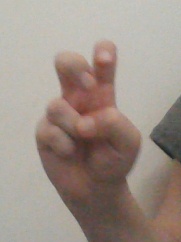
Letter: toot